Ivory Coast national football team

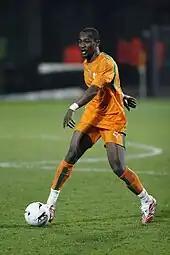
Didier Zokora, the all-time most capped player for Ivory Coast

The following players were selected for the 2025 Canadian Shield matches against New Zealand and Canada on 7 and 10 June 2025, respectively.